Saffron Walden County High School

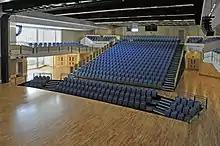
Saffron Hall concert hall

The only cinema in Saffron Walden has operated within the school since 2006. It is a not-for-profit cinema run by volunteer projectionists using both digital projectors and 35mm film. Both Saffron Screen and Saffron Hall are open to the public outside of school hours and used by the school otherwise.